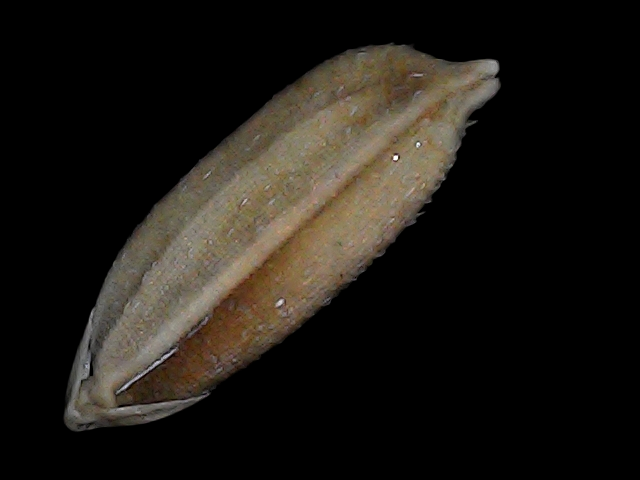
Rice variety: Br22